Putto

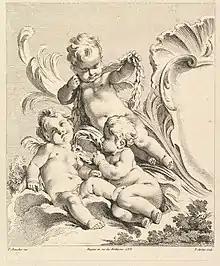
"Three Putti Next to a Cartouche", after François Boucher, 1727–1760, etching and engraving, 26.5 × 21.5 cm, Metropolitan Museum of Art, New York City

A putto (plural putti ) is a figure in a work of art depicted as a chubby male child, usually naked and very often winged. Originally limited to profane passions in symbolism, the putto came to represent a sort of baby angel in religious art, often called a cherub (plural cherubim), though in traditional Christian theology a cherub is actually one of the most senior types of angel.